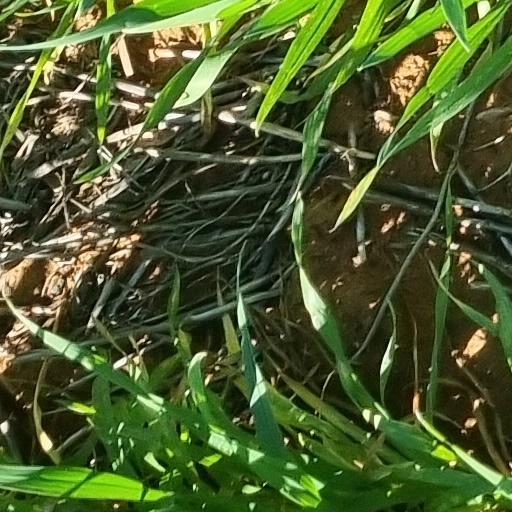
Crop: wheat